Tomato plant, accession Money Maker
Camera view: bottom (45 deg); turntable rotation: 60 degrees
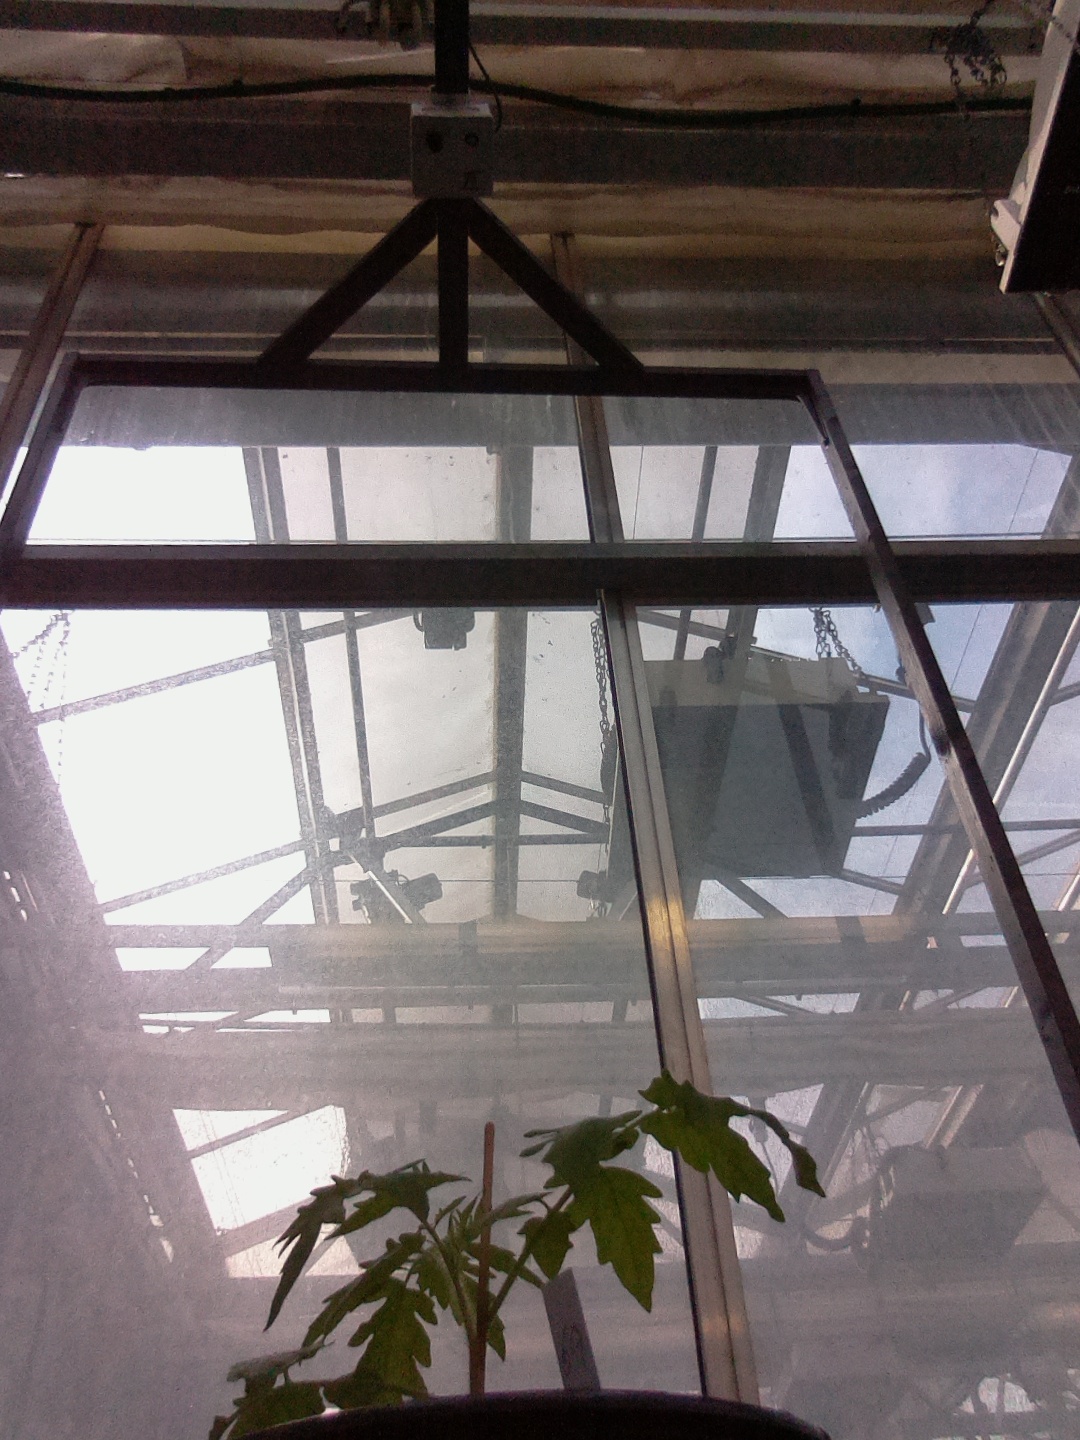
BBCH growth stage 13: 6 of true leaves visible